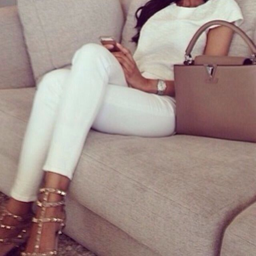
this is a great idea for those awesome shoes i bought but never wear .